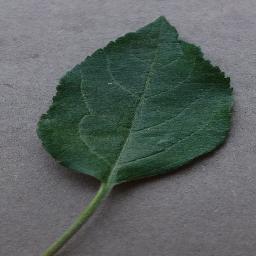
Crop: apple
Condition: healthy